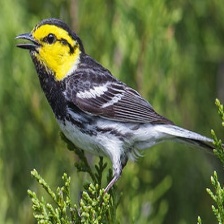
Species: GOLDEN CHEEKED WARBLER
Scientific name: SETOPHAGA CHRYSOPARIA